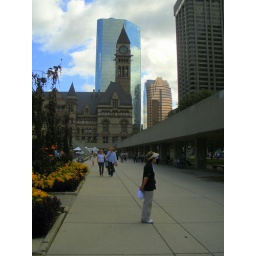
Old city hall tower against the glass of the Eaton Centre, seen from Nathan Phillips Square